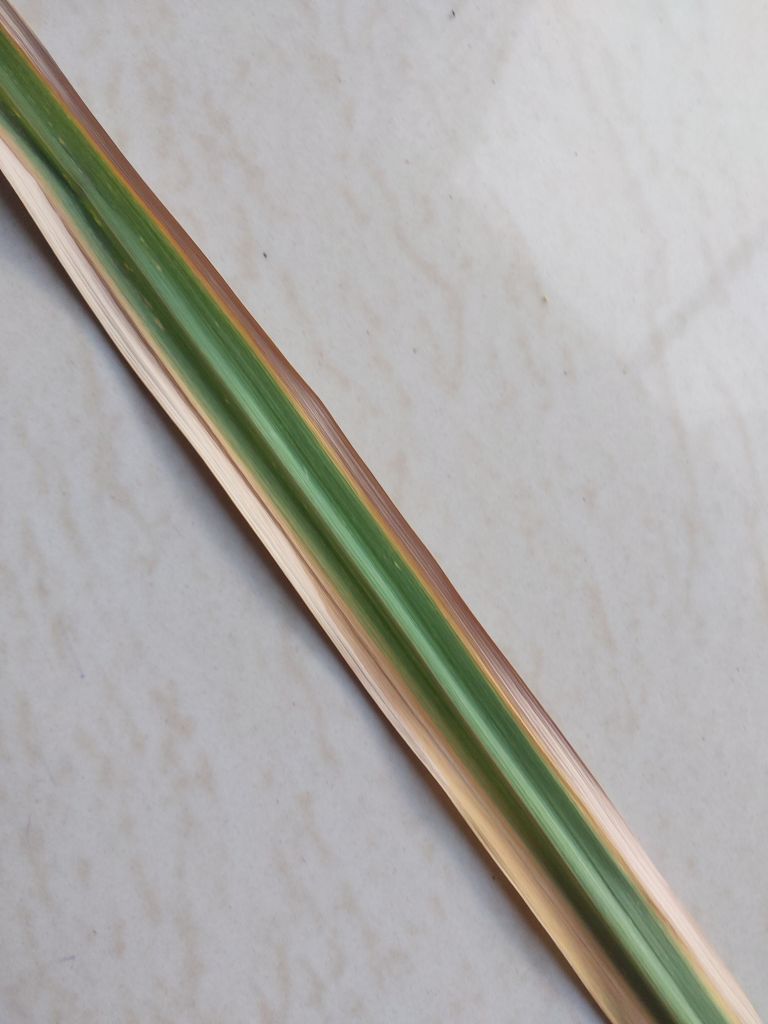
Label: Yellow Leaf